Sarah Cruddas

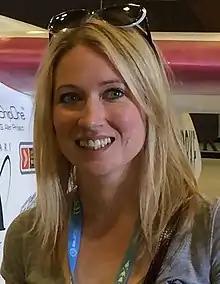
Cruddas in October 2014

Sarah Jane Cruddas (born December 1983) is a Los Angeles based television presenter, space journalist, author and popular science communicator She is an investigator on the television series "Contact" on Discovery Channel and Science Channel as well as appearing on other shows on the channels. She is also the co-host of UFO Conspiracies with Craig Charles on History Channel in the UK. She has an academic background in astrophysics and is the author of several books about space exploration.